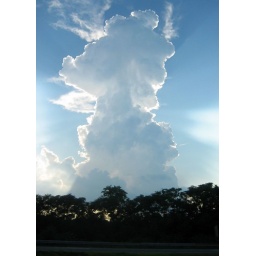
I saw this rediculous cloud driving home, Look how tall it is! it was almost the only cloud in the sky